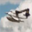
Label: airplane